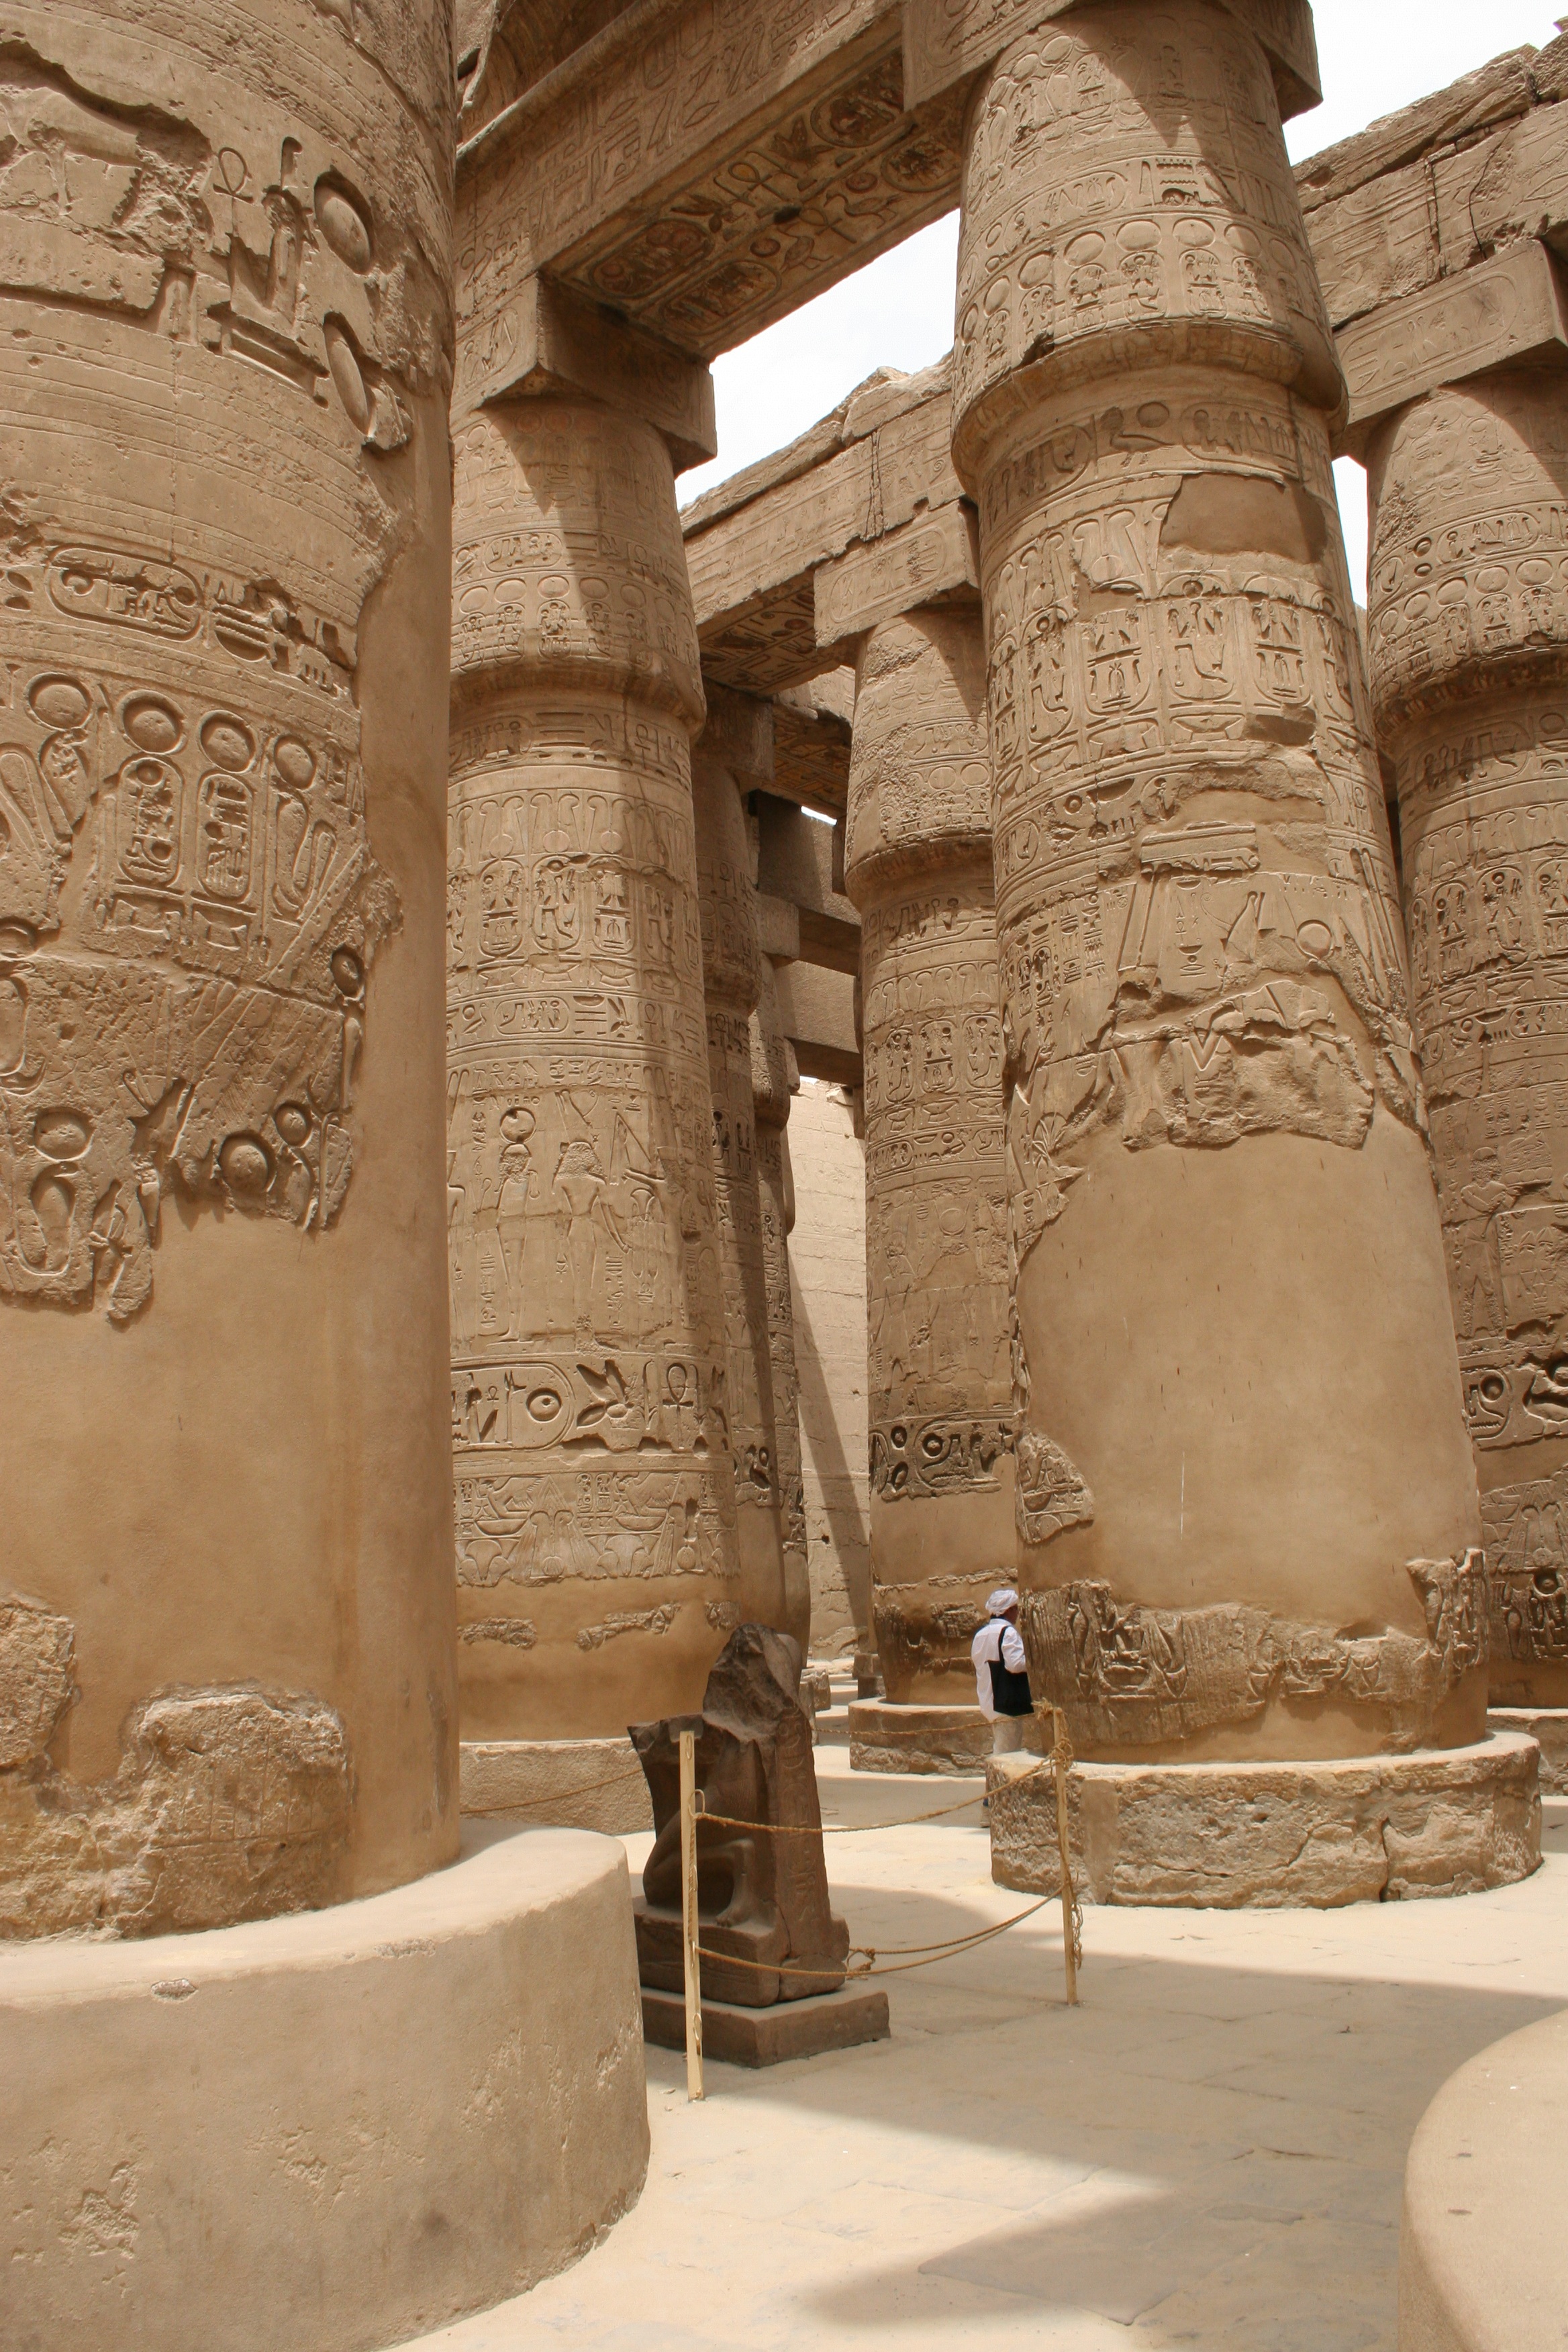
rock, architecture, structure, wall, monument, statue, arch, column, ancient, place of worship, egypt, sculpture, art, temple, ruins, columns, history, carving, luxor, egyptian, pharaoh, ancient history, egyptian temple